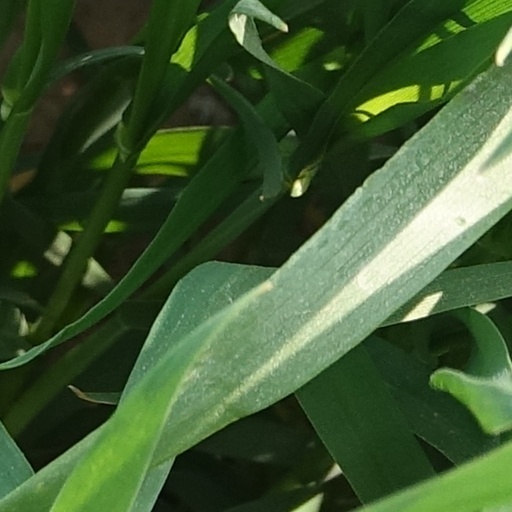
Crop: wheat